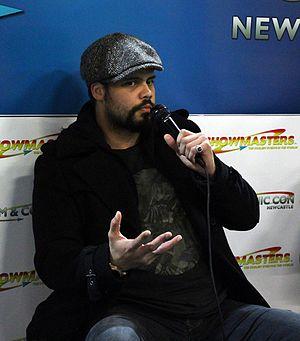
Howard Charles est un acteur britannique né le 9 septembre 1983.